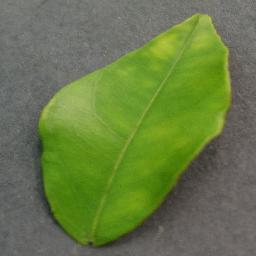
Label: Orange___Haunglongbing_(Citrus_greening)